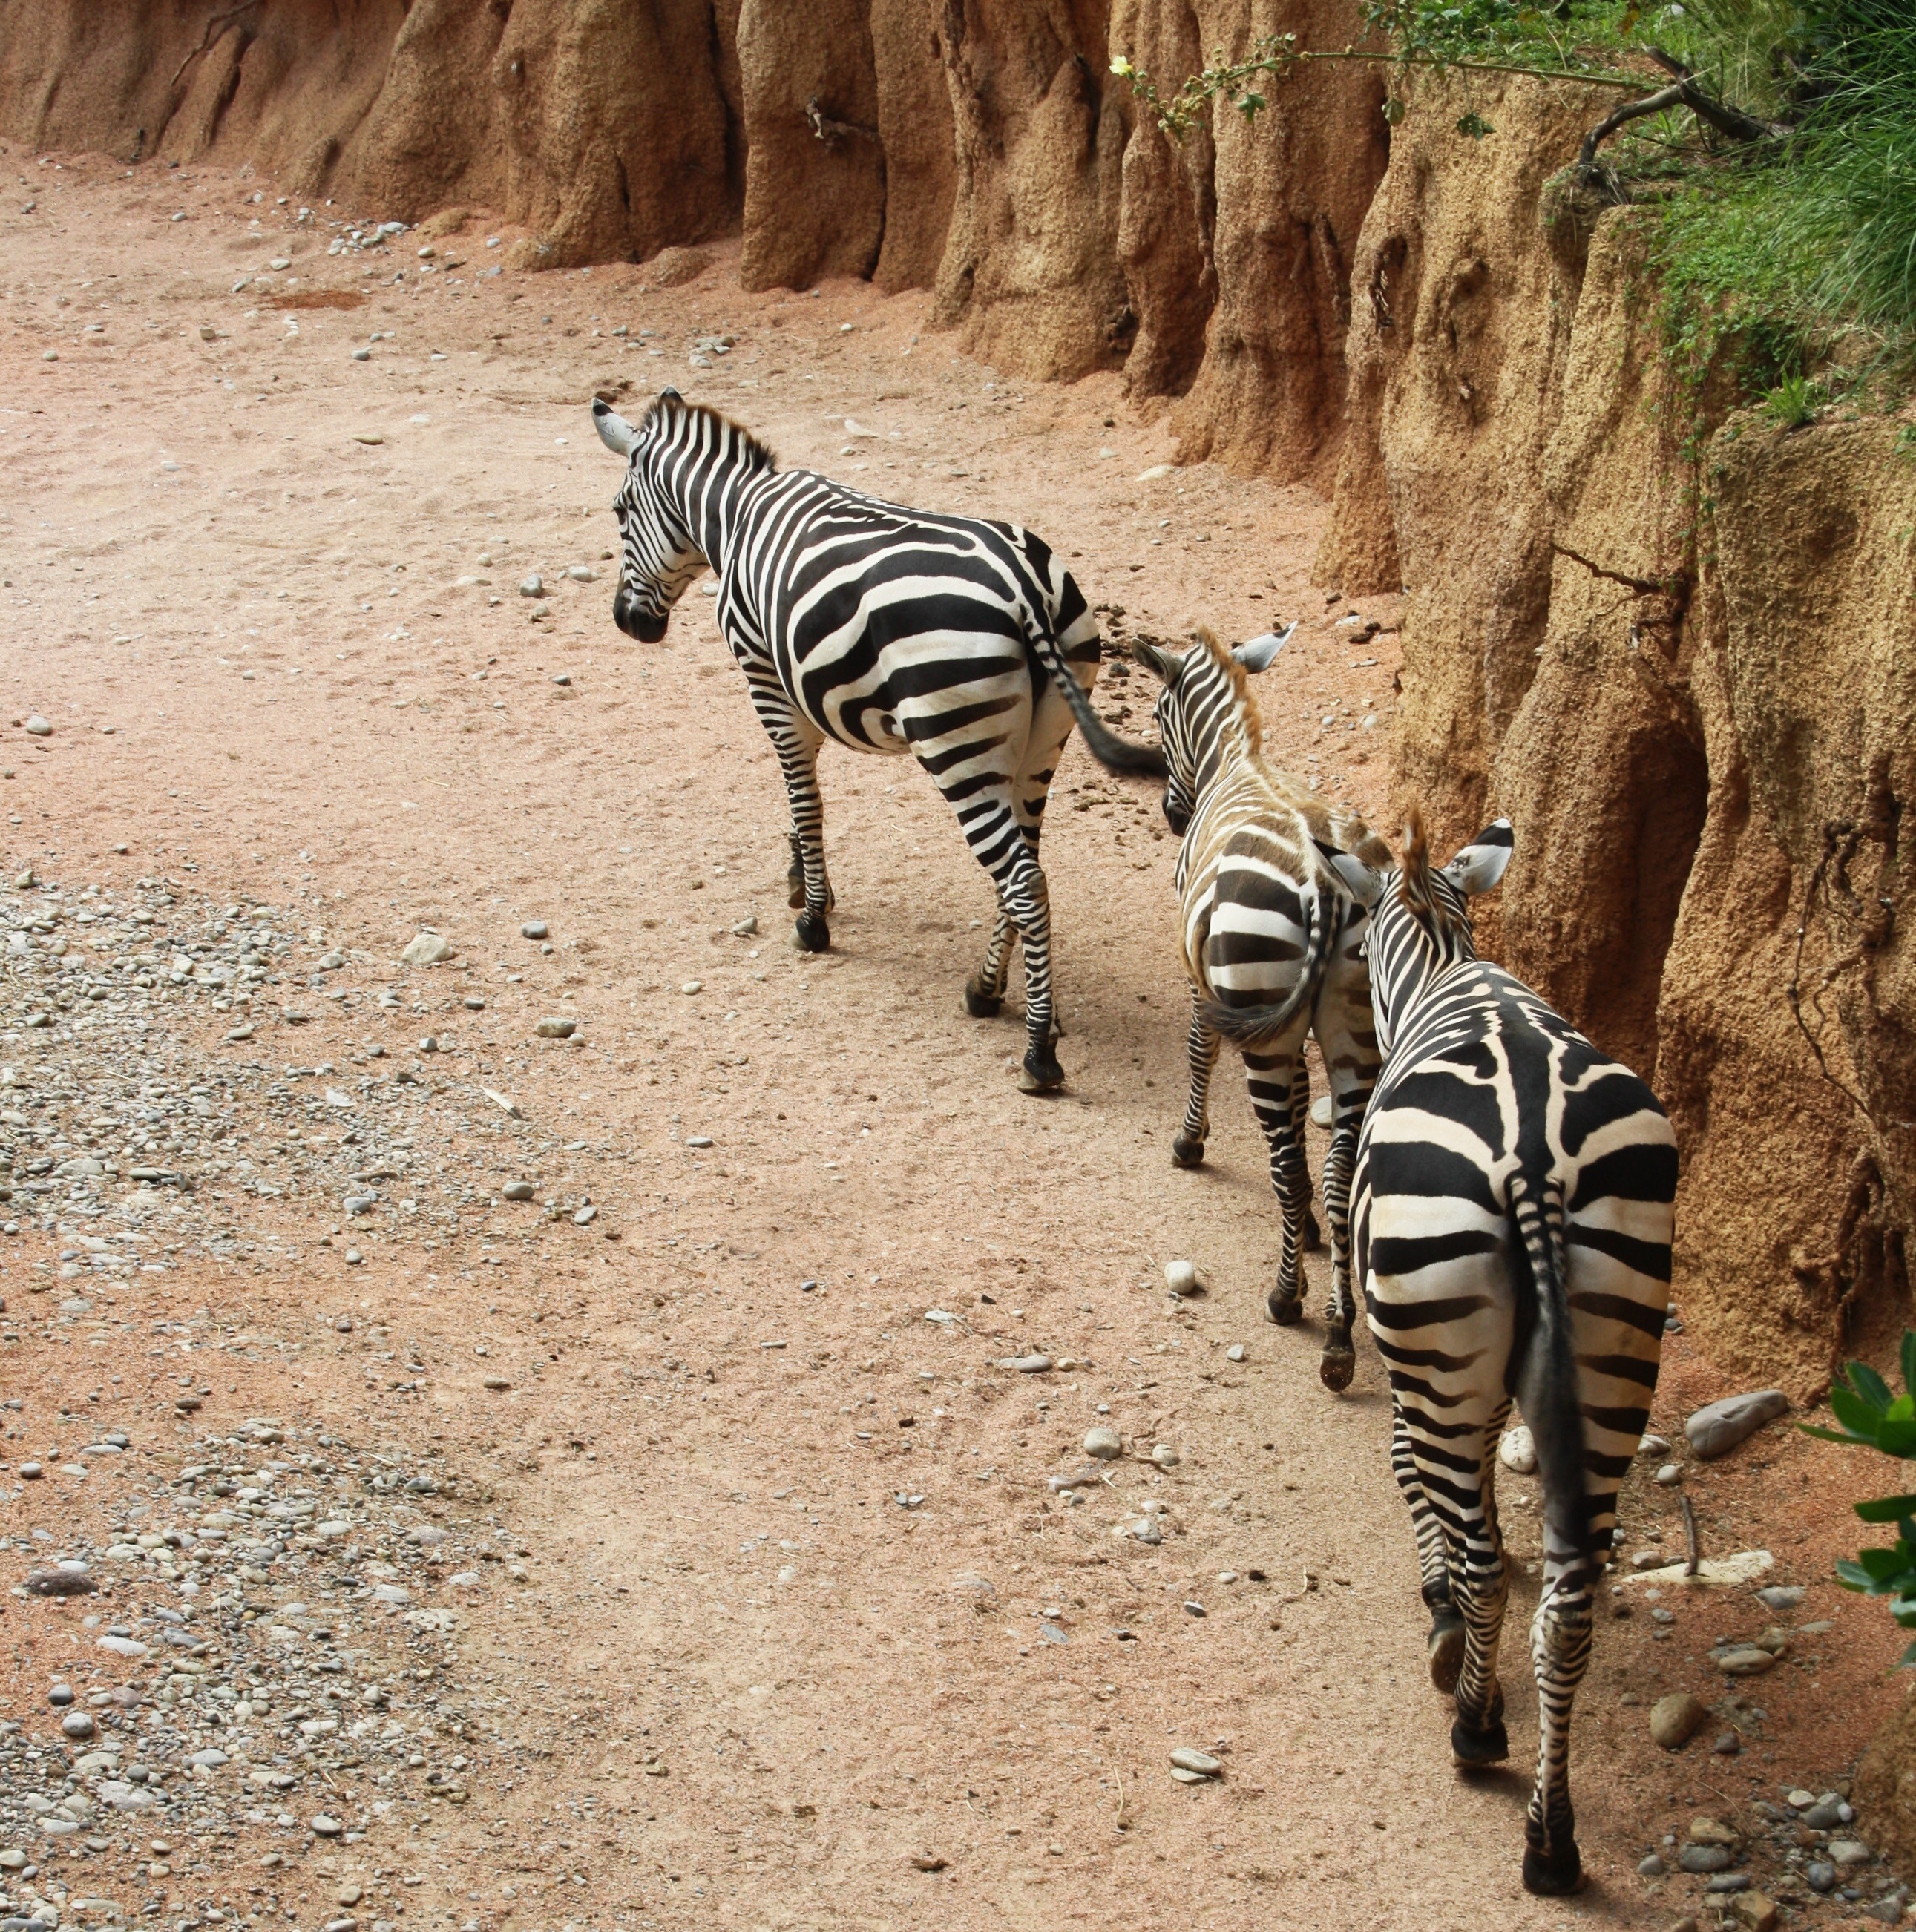
nature, black and white, row, adventure, animal, recreation, wildlife, wild, zoo, africa, park, mammal, fauna, savanna, zebra, animals, strips, animal world, safari, zebras, natural park, zoological gardens, horse like mammal